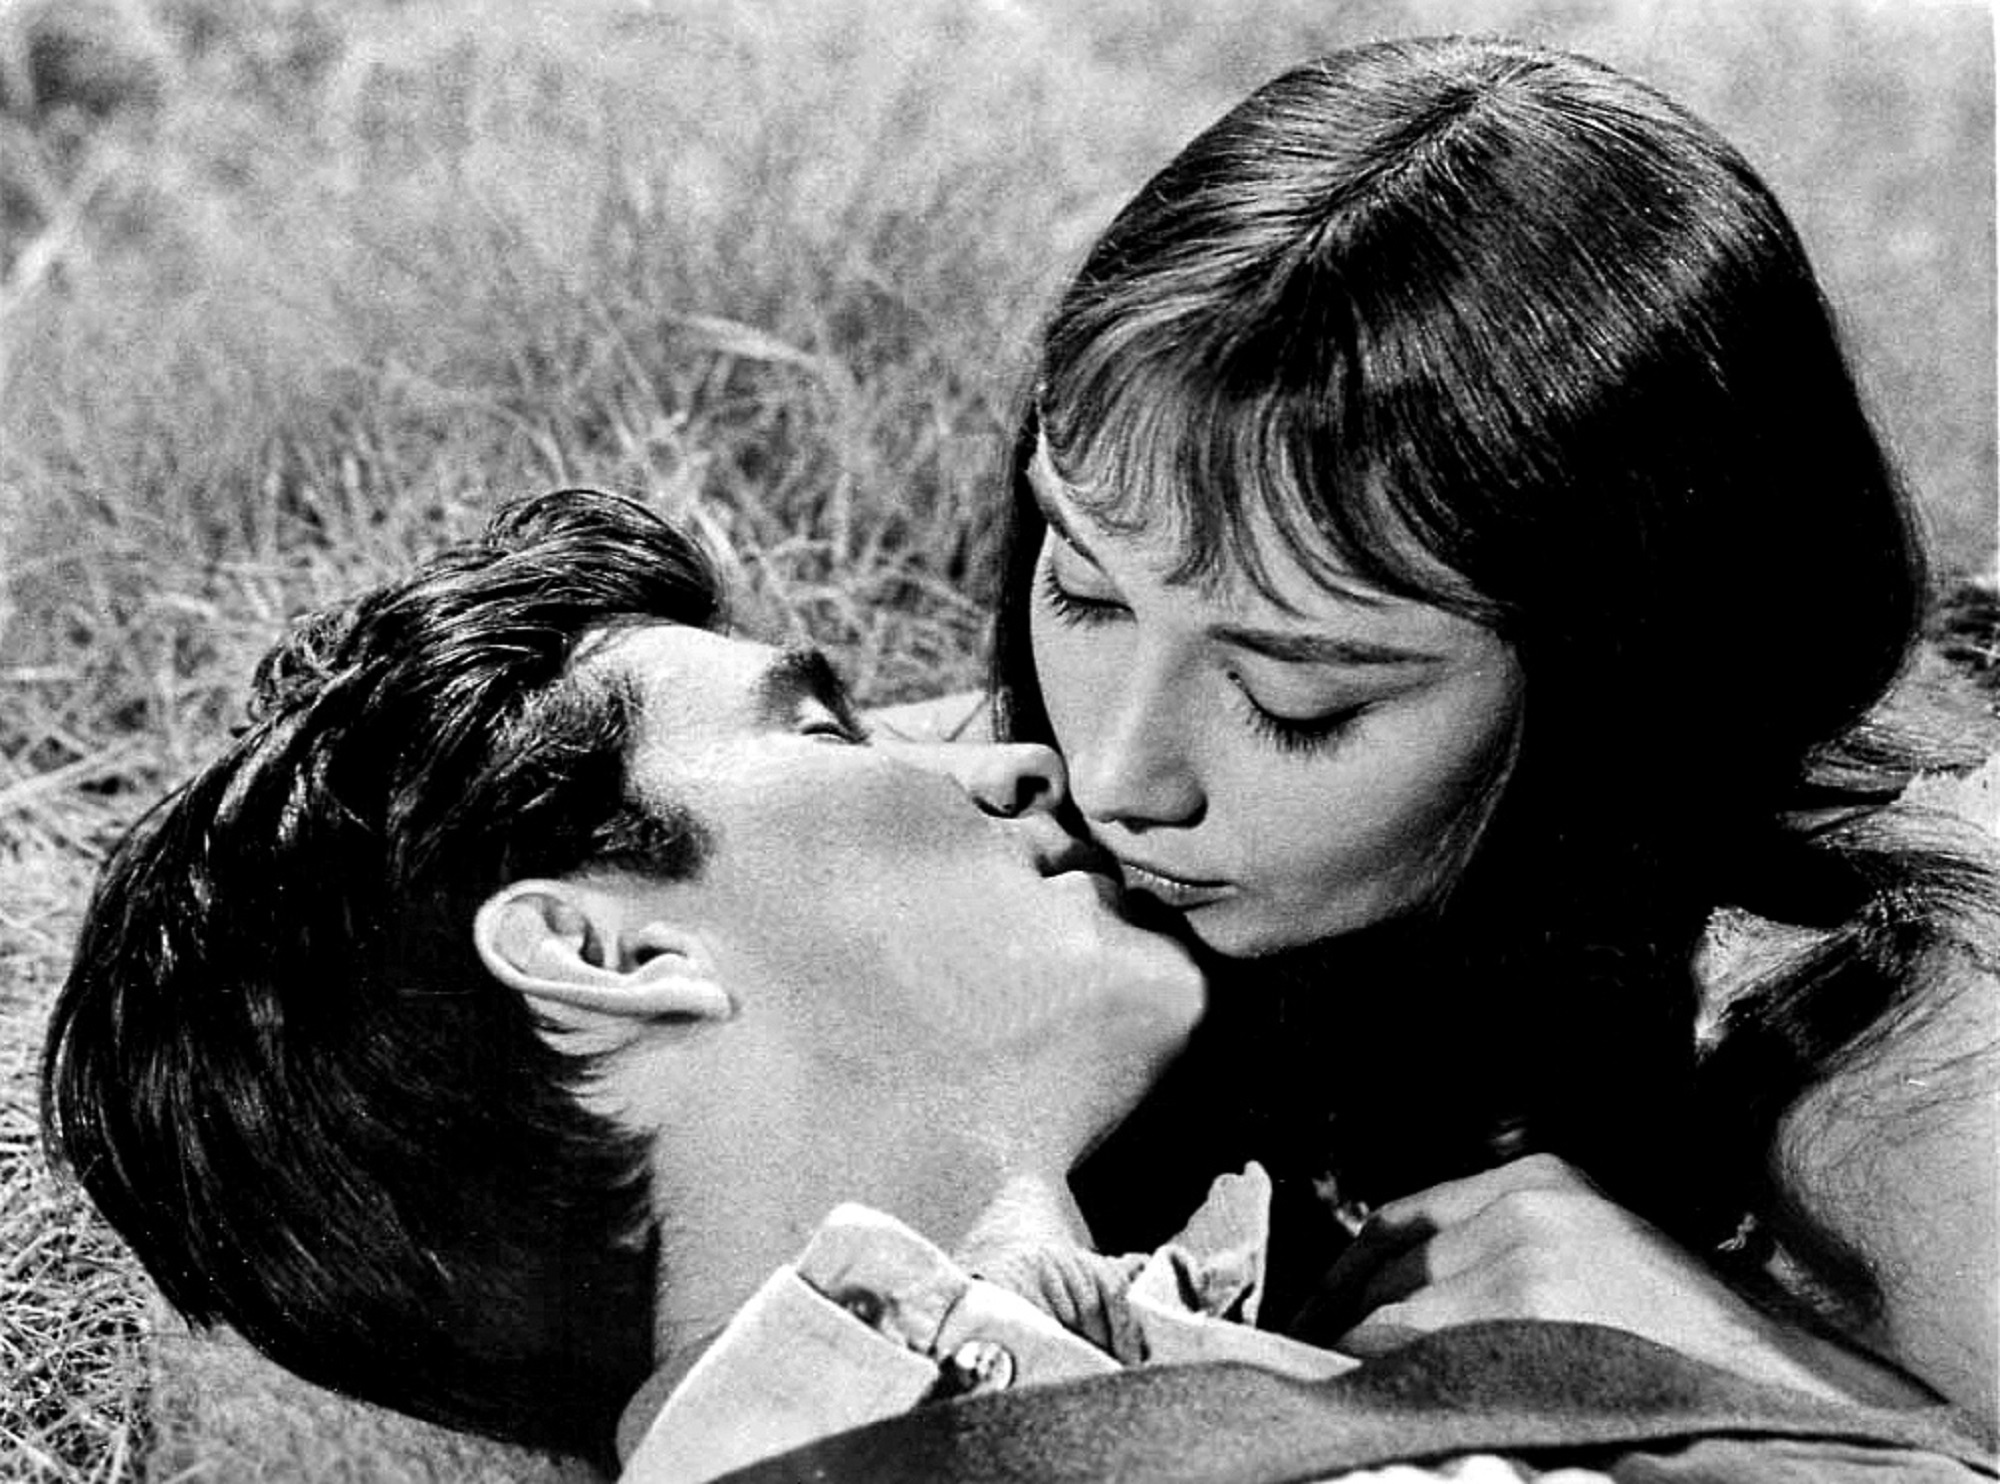
person, black and white, vintage, film, hollywood, love, portrait, kiss, romance, nostalgia, monochrome, photograph, cinema, classic, entertainment, emotion, actor, movies, actress, interaction, photo shoot, monochrome photography, audrey hepburn, portrait photography, human action, anthony perkins